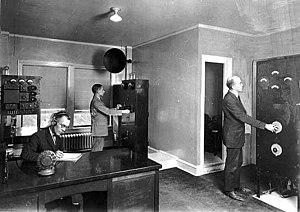
WCCO est une station de radio américaine fondée en 1922 et basée à Minneapolis, dans le Minnesota. Propriété de CBS Radio, elle diffuse ses programmes sur la zone métropolitaine Minneapolis–Saint Paul sur la fréquence 830 KHz en grandes ondes.